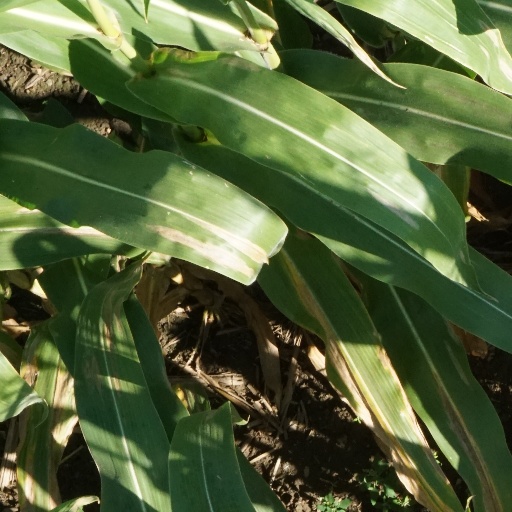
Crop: maize; corn